Politics of Bangladesh

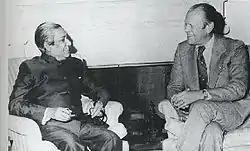
The Prime Minister of Bangladesh Sheikh Mujibur Rahman with U.S. President Gerald Ford in 1974

On 8 January 1972, the leader of the Liberation War and Liberation movement Sheikh Mujibur Rahman was released from Pakistan Jail and was sent to London. On Mujib's arrival in London, he was met by the Prime Minister of UK and other world leaders. Sheikh Mujib returned to Bangladesh on 10 January 1972, by a British Royal Air Force Aircraft. Mujib congratulated the Bengali Mukti Bahini (the Bangladesh Liberation Force) for succeeding in the war of liberation against Pakistan army. Mujib was placed at the helm of government, according to the election victory under the unified Pakistan government. In 1973, after the first Bangladesh elections, he continued his term in office with immense backing from India, and public popularity, but had great difficulty transforming this popular support into the political strength needed to function as head of government. The new constitution, which came into force on 16 December 1972, created a strong executive prime minister, a largely ceremonial presidency, an independent judiciary, and a unicameral legislature on a modified Westminster model. The 1972 constitution adopted as state policy the Awami League's (AL) four basic principles of nationalism, secularism, socialism, and democracy. A key author of the constitution of Bangladesh was Dr Kamal Hossain, who has since been a major political figure of the country.